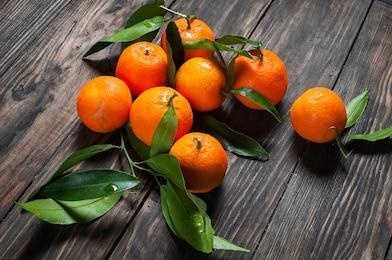
Label: mandarine